Maluku sectarian conflict

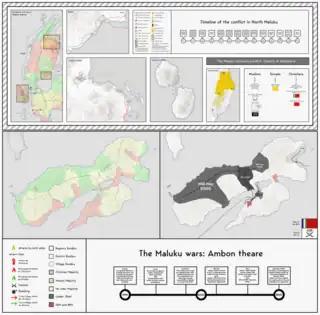
Overview of the conflict

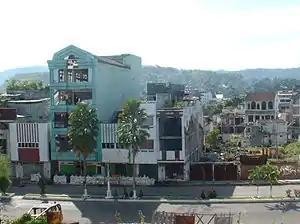
Damage to Ambon City in 2001. Apartments fortified with sandbags can be seen in foreground.

Demographic change has also been cited as a factor in creating tension. Particular issues related to the disturbance of the customary land rights, or "adat", that were common to both indigenous Moluccan religious communities but were of little concern to newer migrants who had no interest in a traditional alliance system.